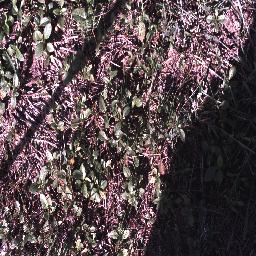
Label: negative